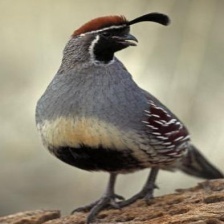
Species: GAMBELS QUAIL
Scientific name: CALLIPEPLA GAMBELII
ImageNet parent category: quail